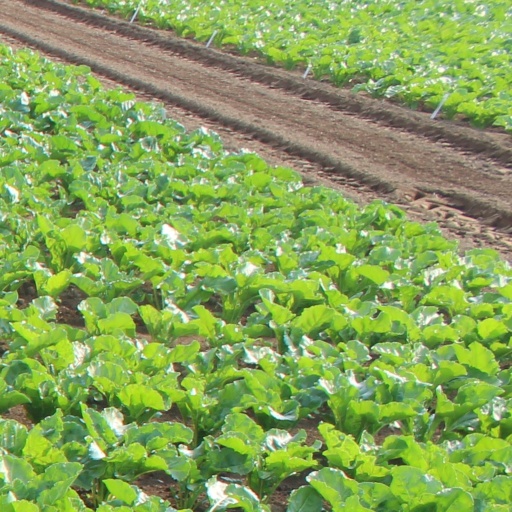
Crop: sugar beet